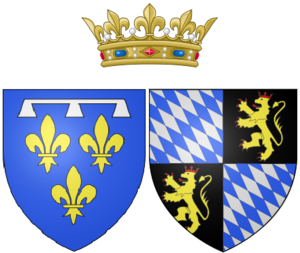
La princesse Élisabeth-Charlotte du Palatinat, comtesse de Simmern, née le 27 mai 1652 au château de Heidelberg et morte le 8 décembre 1722 au château de Saint-Cloud, est une princesse palatine, fille du comte-électeur Charles Iᵉʳ Louis et de la princesse Charlotte de Hesse-Cassel.
Cette liste présente les épouses des princes d’Orléans, c’est-à-dire, successivement :
Préalablement comté français à la suite de l'acquisition de Philippe le Hardi en 1274, Nemours fut érigé en duché-pairie en 1404 par le roi Charles VI et donné à Charles III le Noble, roi de Navarre, en échange de la ville de Cherbourg qu'il avait rachetée en 1399 à Richard II d'Angleterre.